Photovoltaic system

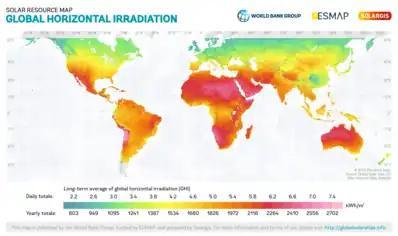
Global insolation on a horizontal surface

Sunlight can be absorbed by dust, snow, or other impurities at the surface of the module (collectively referred to as soiling). Soiling reduces the light that strikes the cells, which in turn reduces the power output of the PV system. Soiling losses aggregate over time, and can become large without adequate cleaning. In 2018, the global annual energy loss due to soiling was estimated to at least 3–4%.